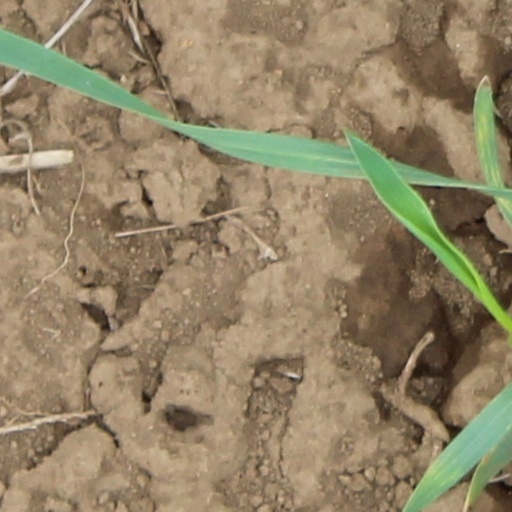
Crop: wheat